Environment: real
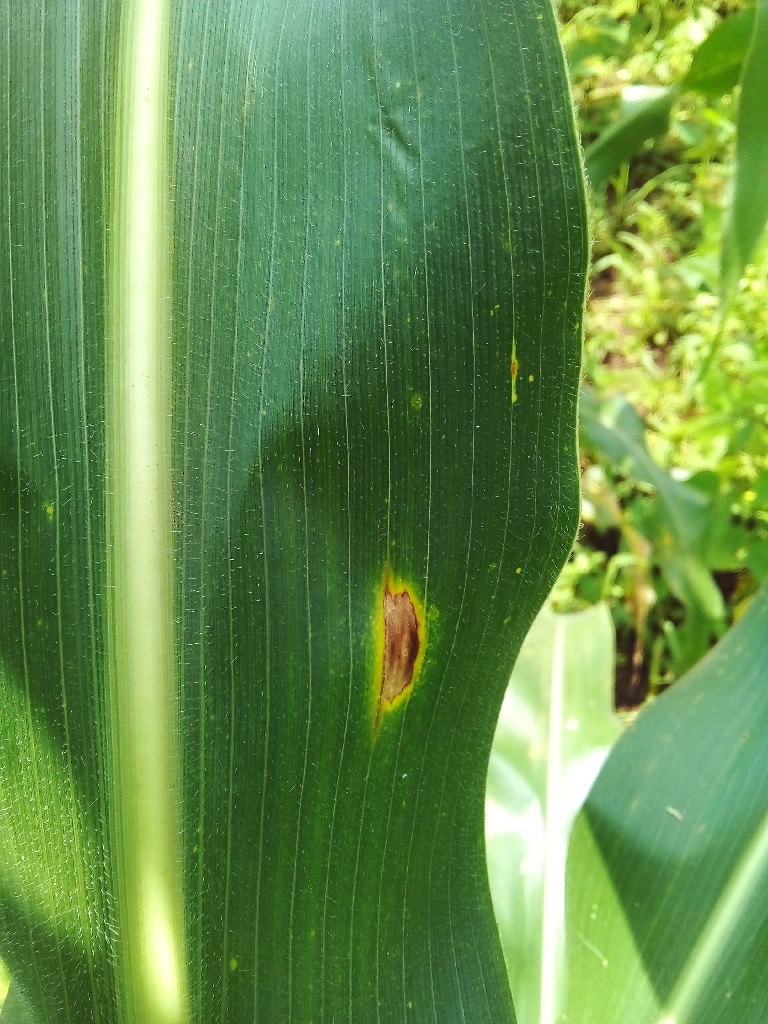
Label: northern_corn_leaf_blight